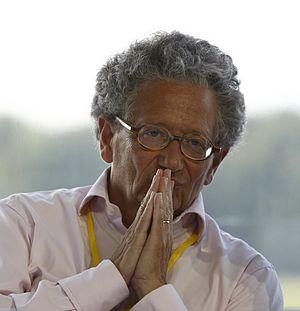
Dominique Moïsi, géopoliticien français
Dominique Moïsi, né le 21 octobre 1946 à Strasbourg, est un géopolitologue français.